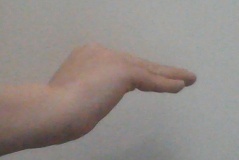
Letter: haa